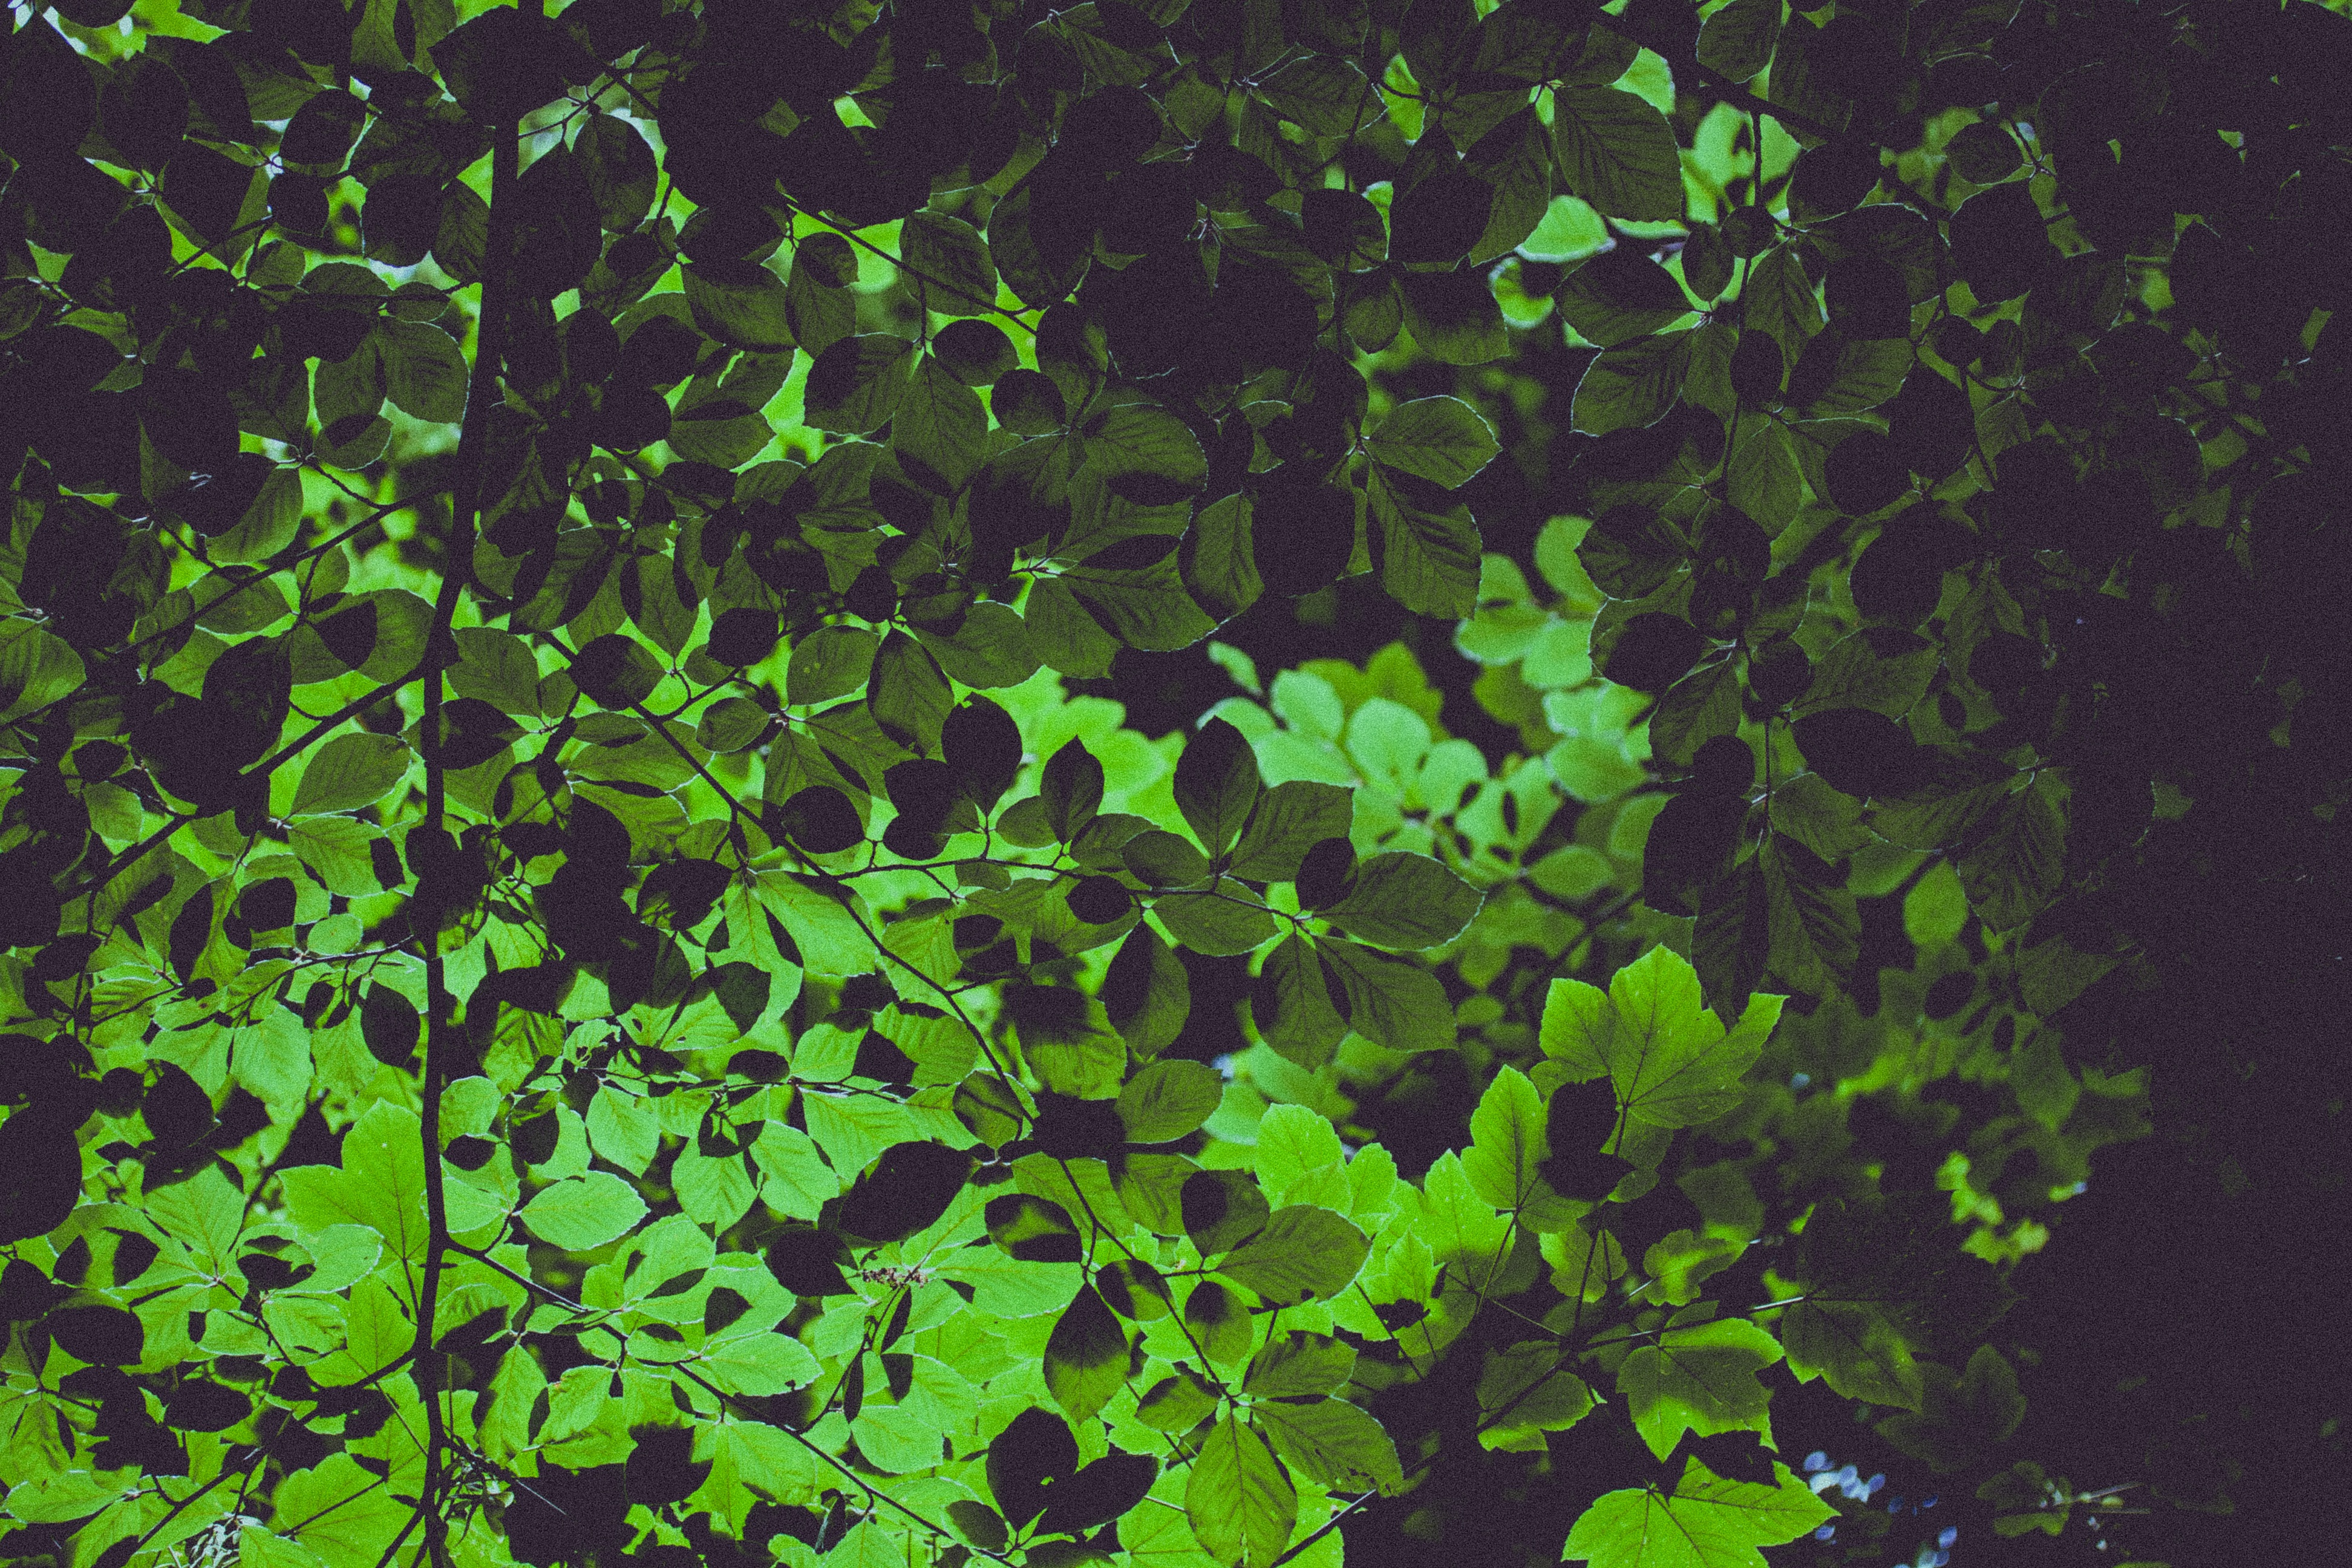
green, tree, plant, leaf, botany, branch, land plant, woody plant, soil, flower, flowering plant, annual plant